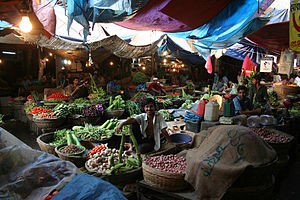
Basar
Basar i Bangladesh
"En basar er et marked, som især er udbredt i muslimske områder. Ordet kommer fra det persiske bāzār, som går tilbage til det pahlaviske ord baha-char, som betyder ""stedet med priser"".